Bert Leedy Round Barn

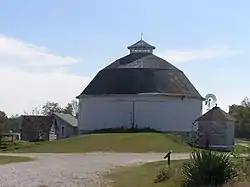
View from U.S. Route 31

The Bert Leedy Round Barn, also known as Paxton Round Barn and as Fulton County Historical Society Round Barn, is a round barn located in Richland Township near Rochester, Indiana, United States. Built in 1924, it was listed on the National Register of Historic Places in 1993. The listing was consistent with terms of a National Park Service "Multiple Property Documentation" study on "Round and Polygonal Barns of Indiana" that was prepared in 1991. The Round Barn was moved to its current site, an open-air museum, in 1989 after it was struck by a tornado.